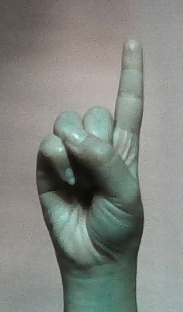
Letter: bb